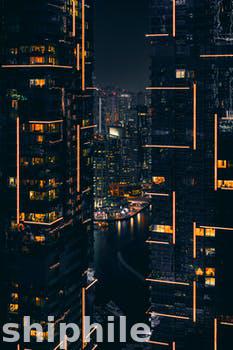
Label: Watermark